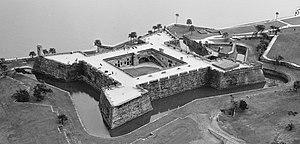
Le monument national de Castillo de San Marcos se trouve près de la ville de Saint Augustine, au nord-est de la Floride, sur la côte Atlantique. Édifié par les Espagnols, il s'agit du plus ancien fort construit aux États-Unis. Il changea de nom plusieurs fois : il s’appela Fort St. Mark pendant la période britannique puis Fort Marion entre 1821 et 1942. Il fut classé monument national en 1924 puis inscrit sur le Registre national des lieux historiques en 1966.